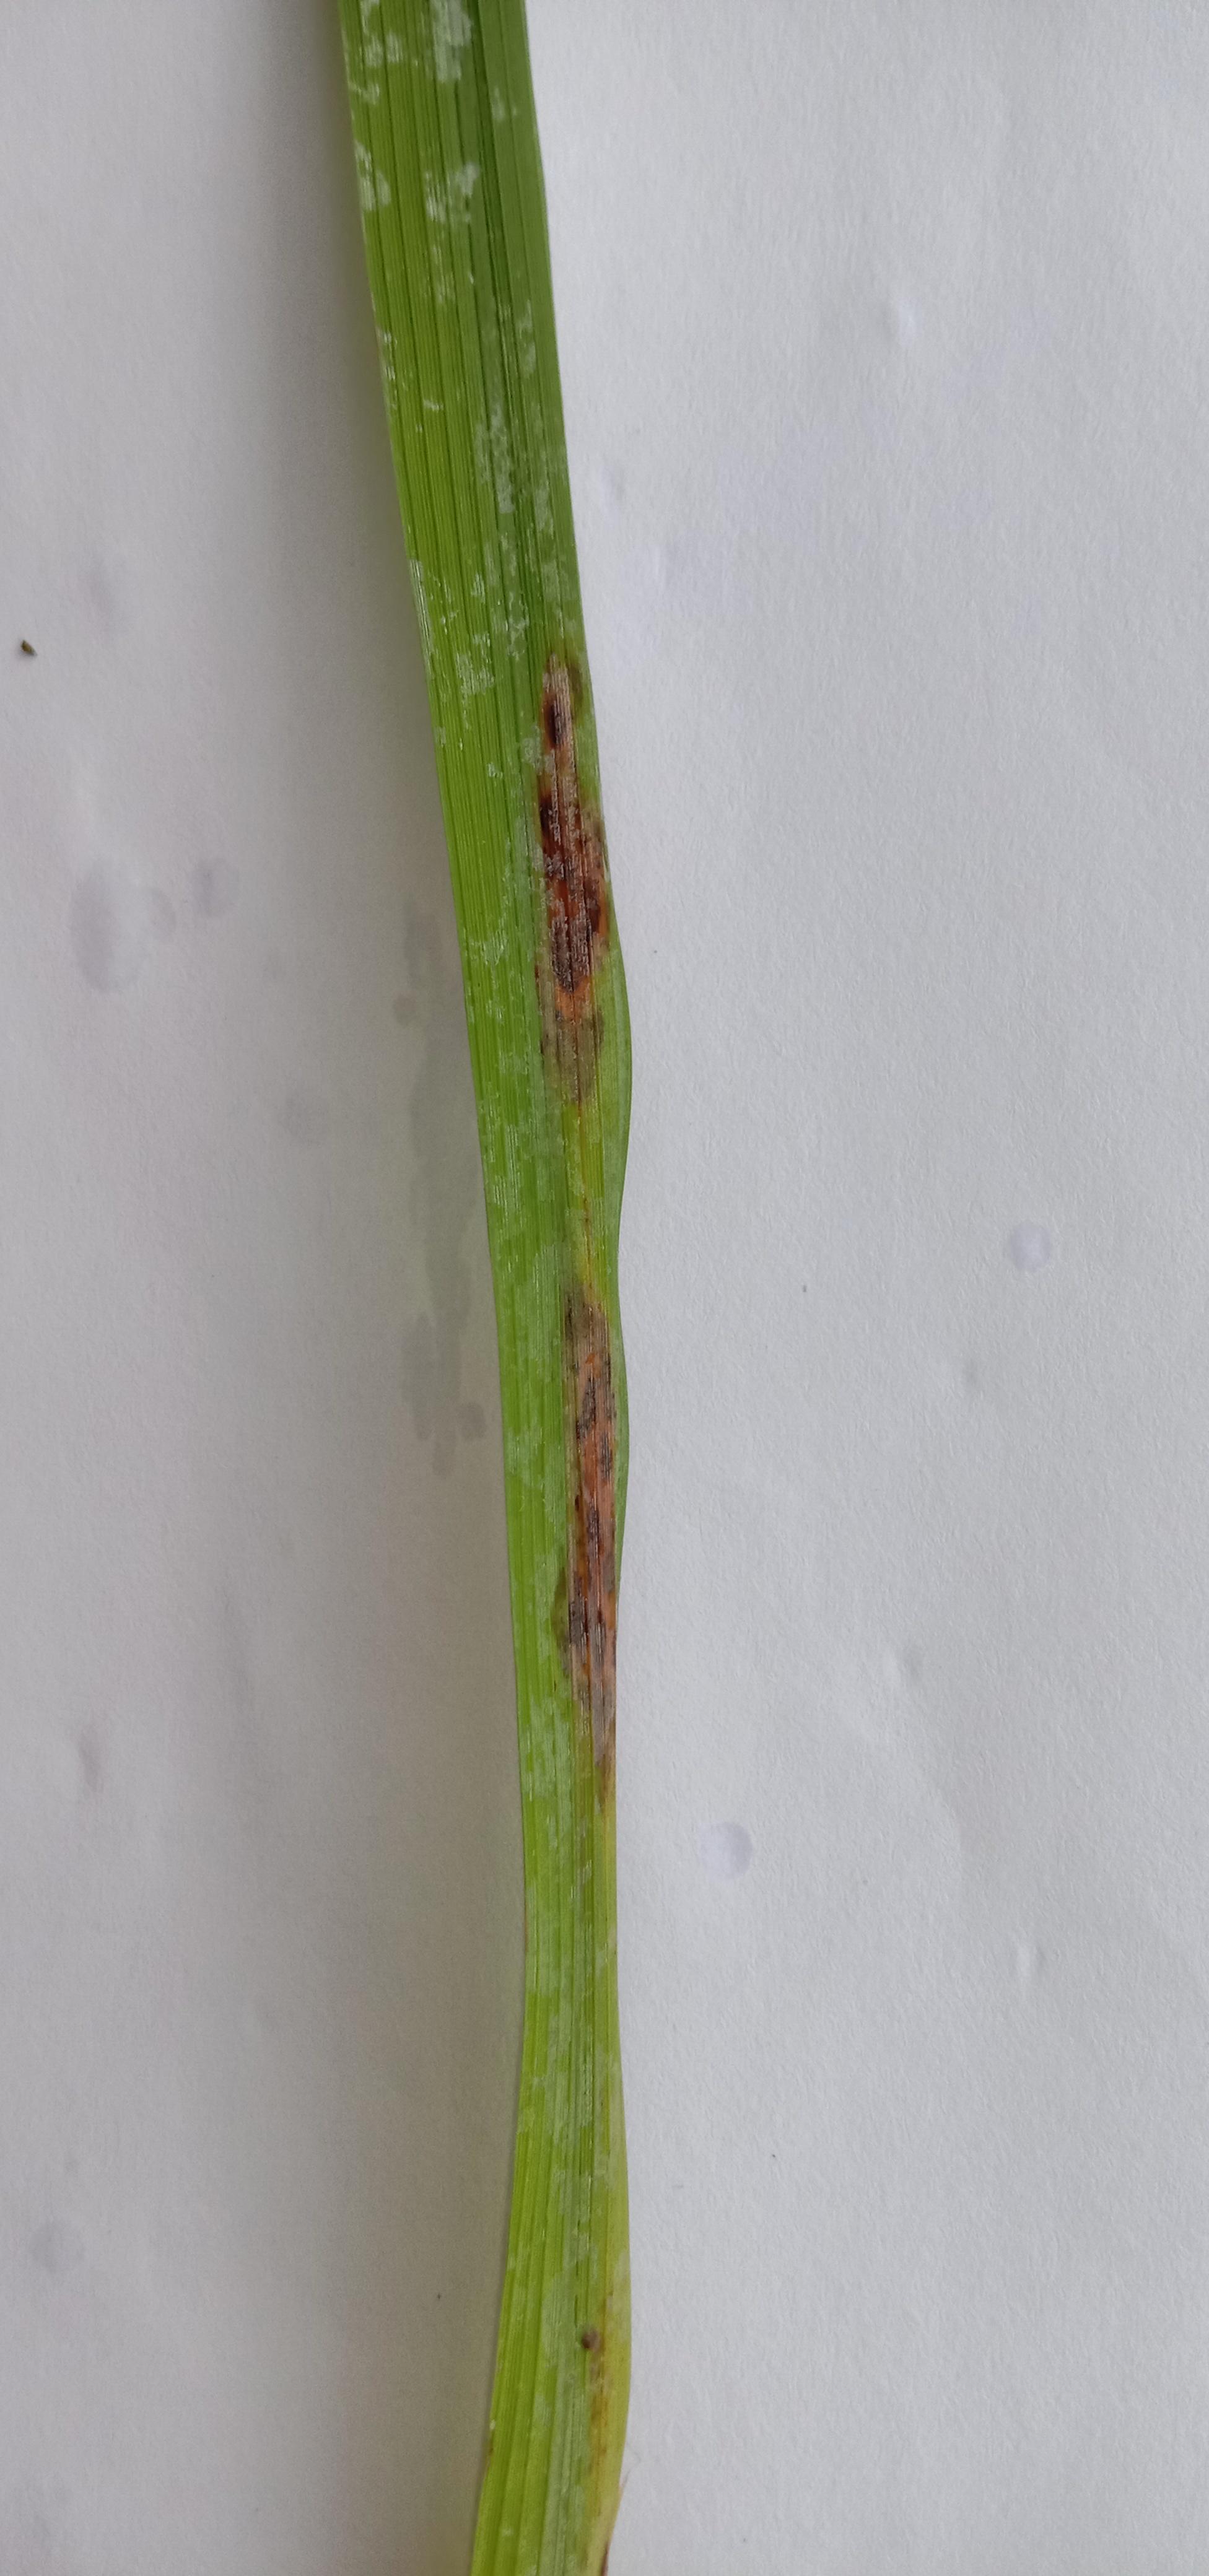
Label: Rice___Brown_Spot